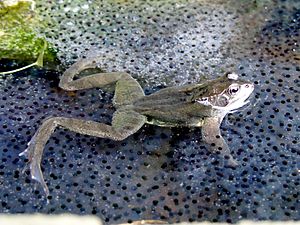
Æg
En frø omgivet af sin ægklump.
Et æg i zoologien er den eksterne entitet som indeholder kimet til et nyt individ.